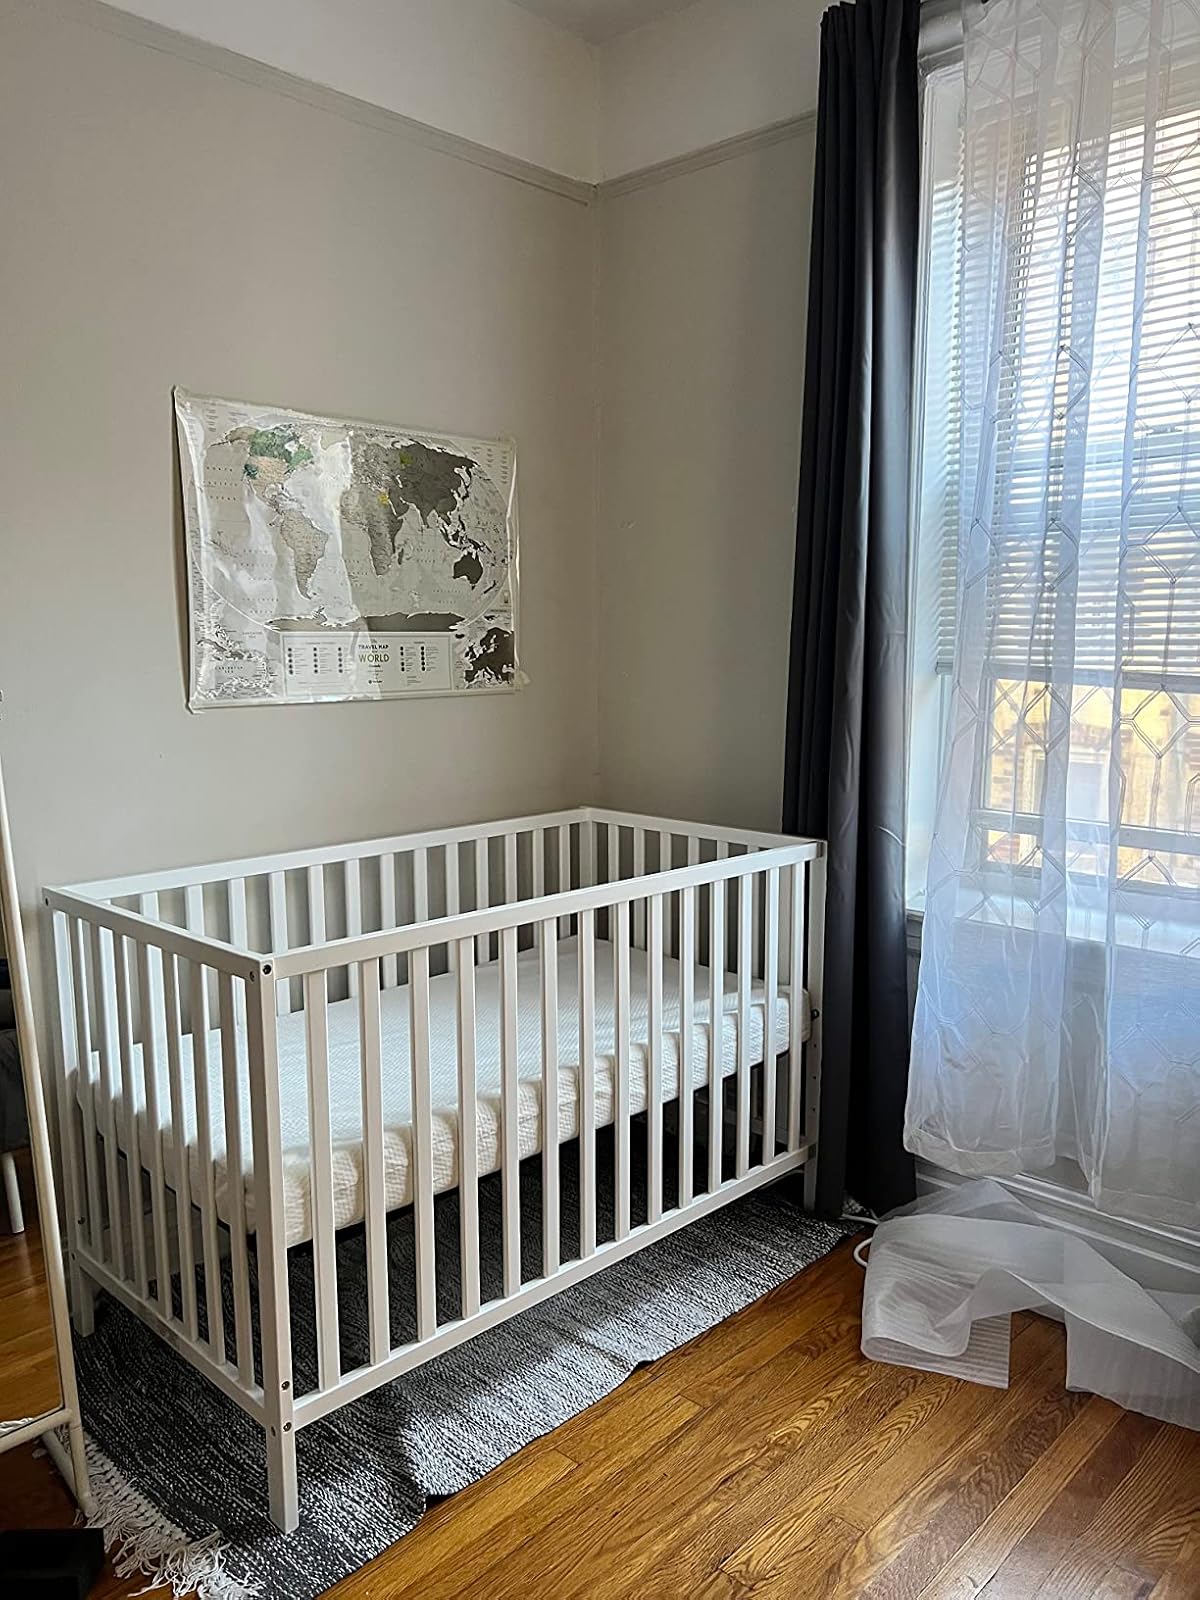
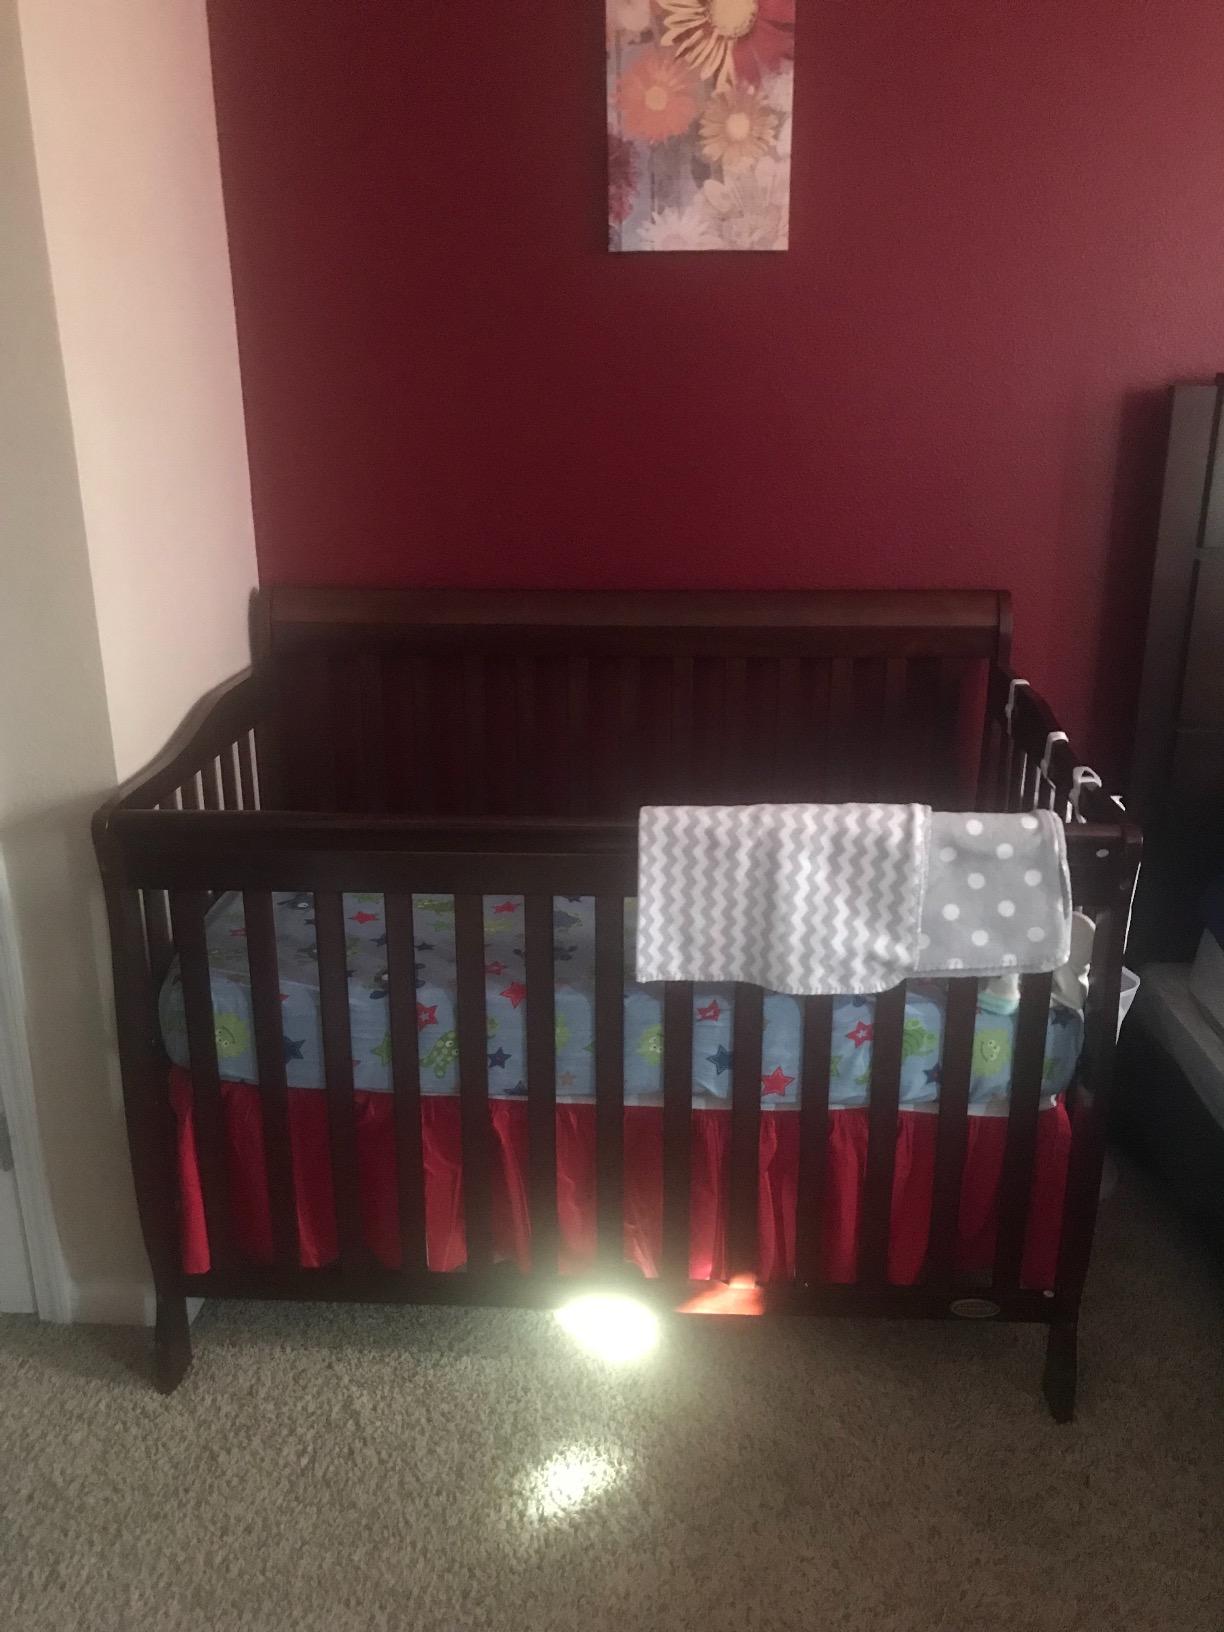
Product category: products_crib
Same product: no